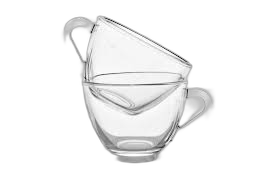
Waste category: glass